Mika Häkkinen

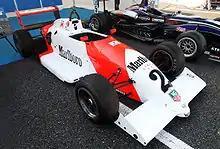
A Ralt RT34 driven by Häkkinen in the 1990 Macau Grand Prix

Häkkinen was born in Helsingin maalaiskunta, Finland, on 28 September 1968 to Harri, a shortwave radio operator and a part-time taxi driver, and Aila Häkkinen, who worked as a secretary. He has one sister, Nina, who ran a fan site for him until its closure in 1998. Häkkinen lived in the same street as Mika Salo with the two later becoming friends. As a child, Häkkinen played ice hockey and football.